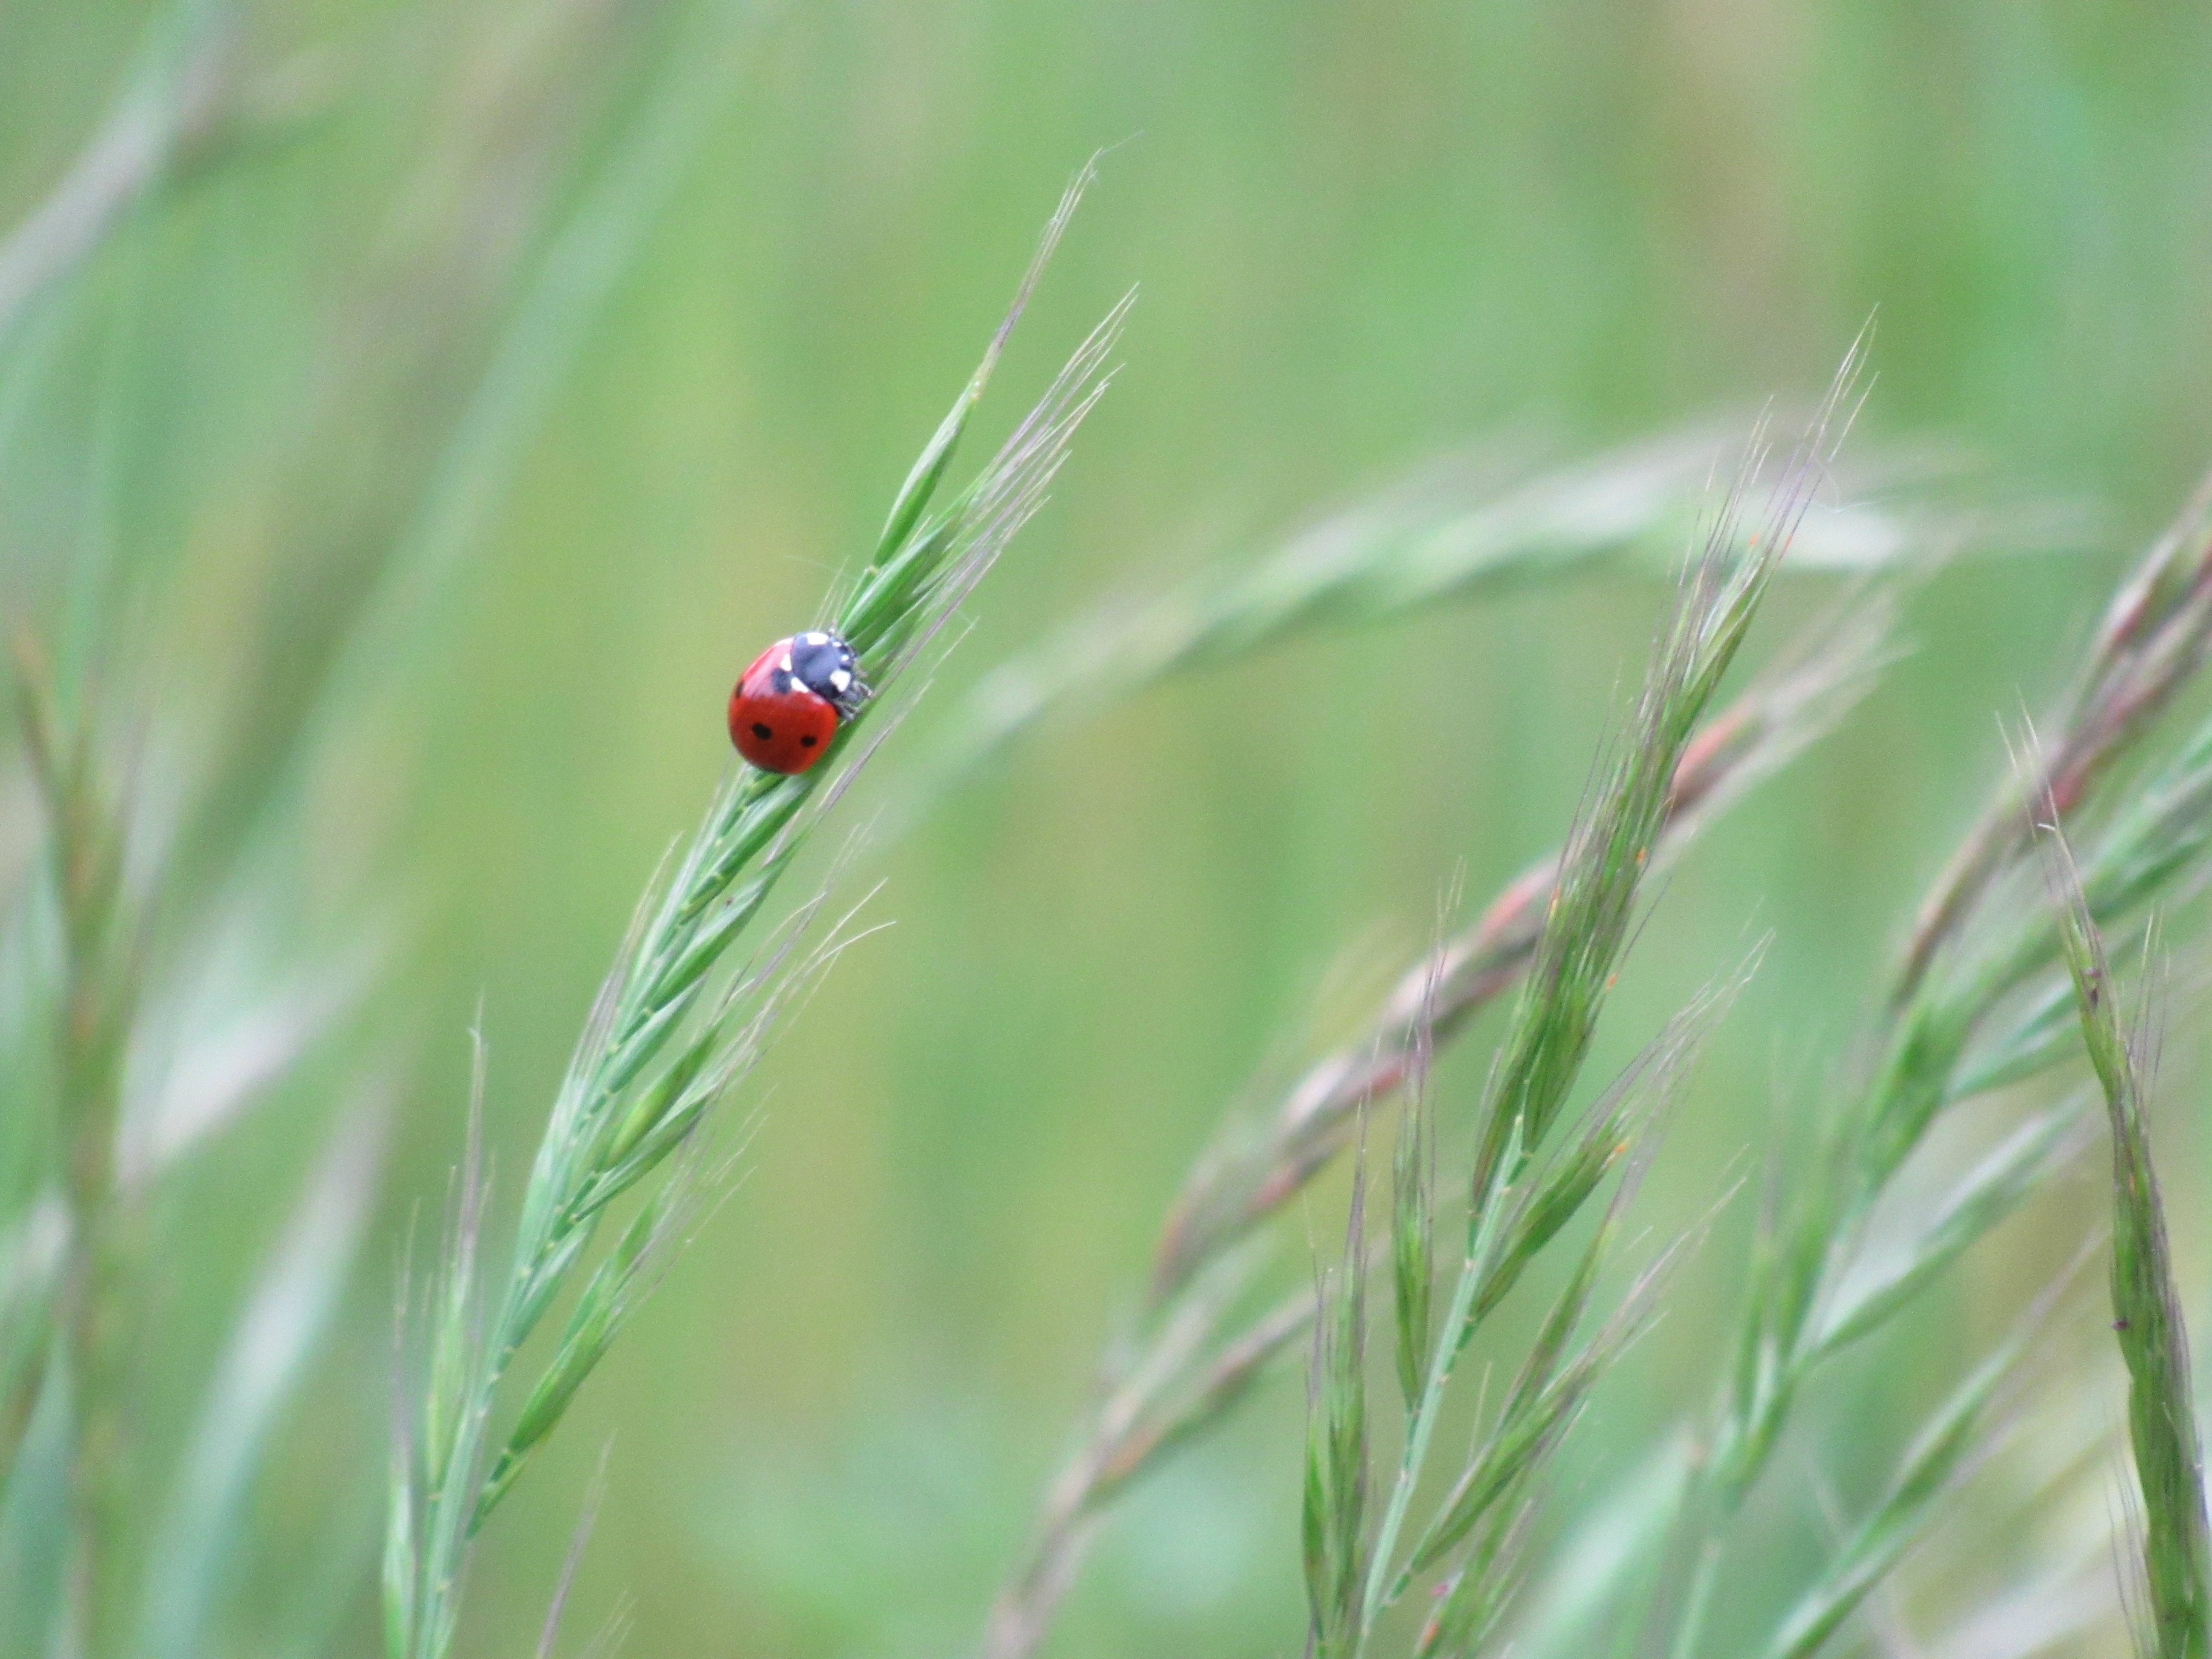
nature, grass, field, meadow, prairie, flower, spring, green, insect, ladybug, fauna, invertebrate, close up, happiness, dragonfly, damselfly, macro photography, grass family, plant stem, dragonflies and damseflies